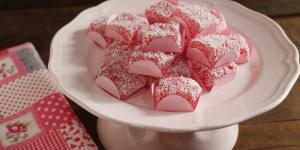
gomitas de fresa